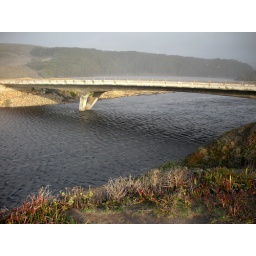
Pescadero Creek, blocked by sand a few feet to the left, rises above the bridge supports. [DSCN1110a]